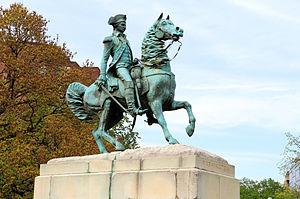
Le Washington Circle est un important rond-point situé dans le quadrant Northwest de Washington, aux États-Unis.